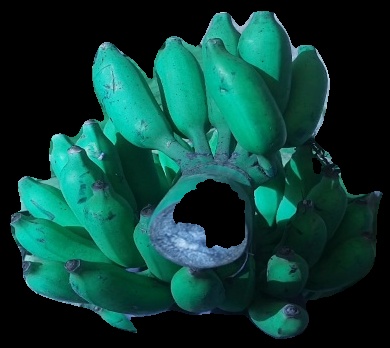
Variety: elakki-bale
Grade: grade3